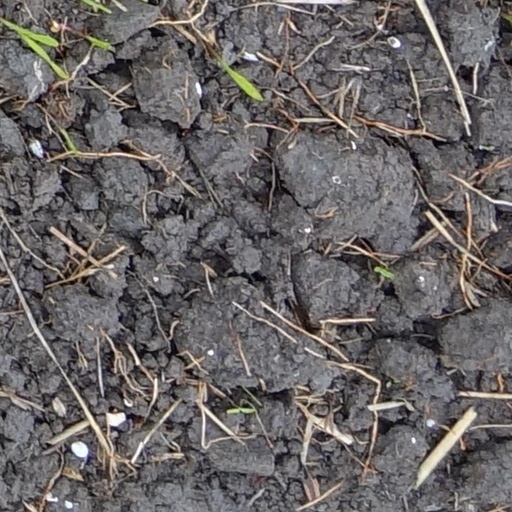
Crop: wheat